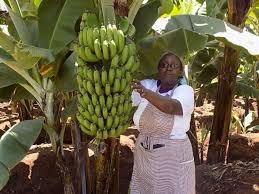
Hapa tunaona mama ambaye yuko shambani ambapo amepanda ndizi. Amesimama kando ya mgomba wa ndizi ambayo inaonekana kua na ndizi mingi sana.